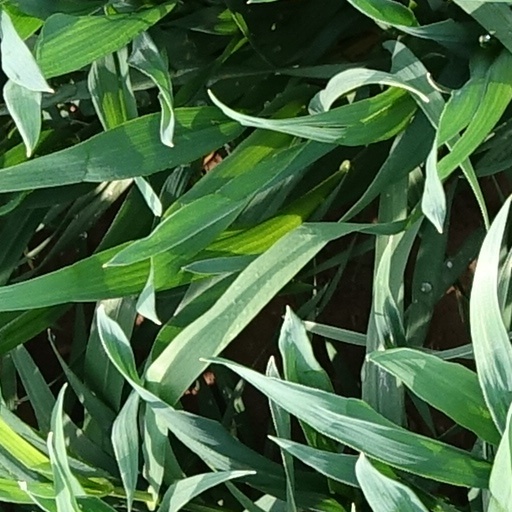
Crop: wheat